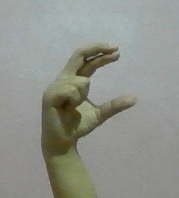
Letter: thal